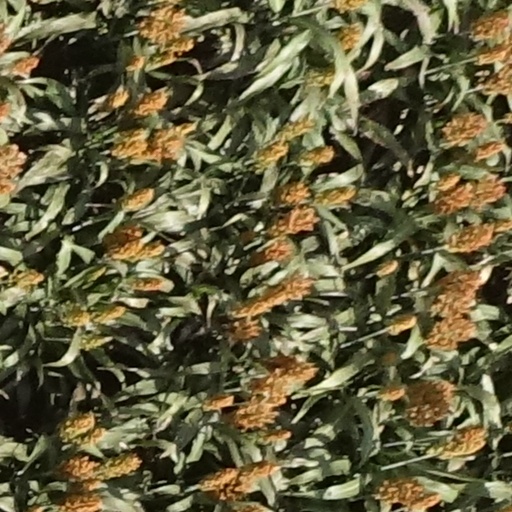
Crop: sorghum